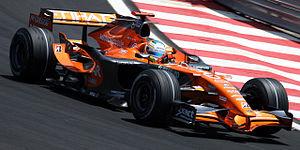
La Spyker F8-VII est la monoplace de Formule 1 engagée par l'écurie hollandaise Spyker F1 Team dans le championnat du monde de Formule 1 2007. C'est la première monoplace construite par cette écurie, né du rachat de Midland F1 Racing. Elle est pilotée par l'Allemand Adrian Sutil, le Néerlandais Christijan Albers, l'Allemand Markus Winkelhock et le Japonais Sakon Yamamoto. Les pilotes d'essais sont le Malaisien Fairuz Fauzy, le Néerlandais Giedo Van der Garde et les Espagnols Adrián Vallés et Roldán Rodríguez.
Spyker F1 Team est une ancienne écurie néerlandaise de Formule 1 engagée par le constructeur Spyker Cars N.V. en championnat du monde pendant la saison 2007. Spyker F1 Team est issue du rachat en septembre 2006 de l'éphémère écurie Midland F1 Racing, qui avait elle-même succédé à Jordan Grand Prix. En 17 Grands Prix de Formule 1, l'écurie a inscrit un point grâce à Adrian Sutil et a pris la tête d'une course pendant 6 tours au Grand Prix d'Europe grâce à Markus Winkelhock. À l'issue de la saison 2007, Spyker F1 Team est rachetée par un consortium indien et rebaptisée Force India afin de s'engager au championnat du monde 2008.